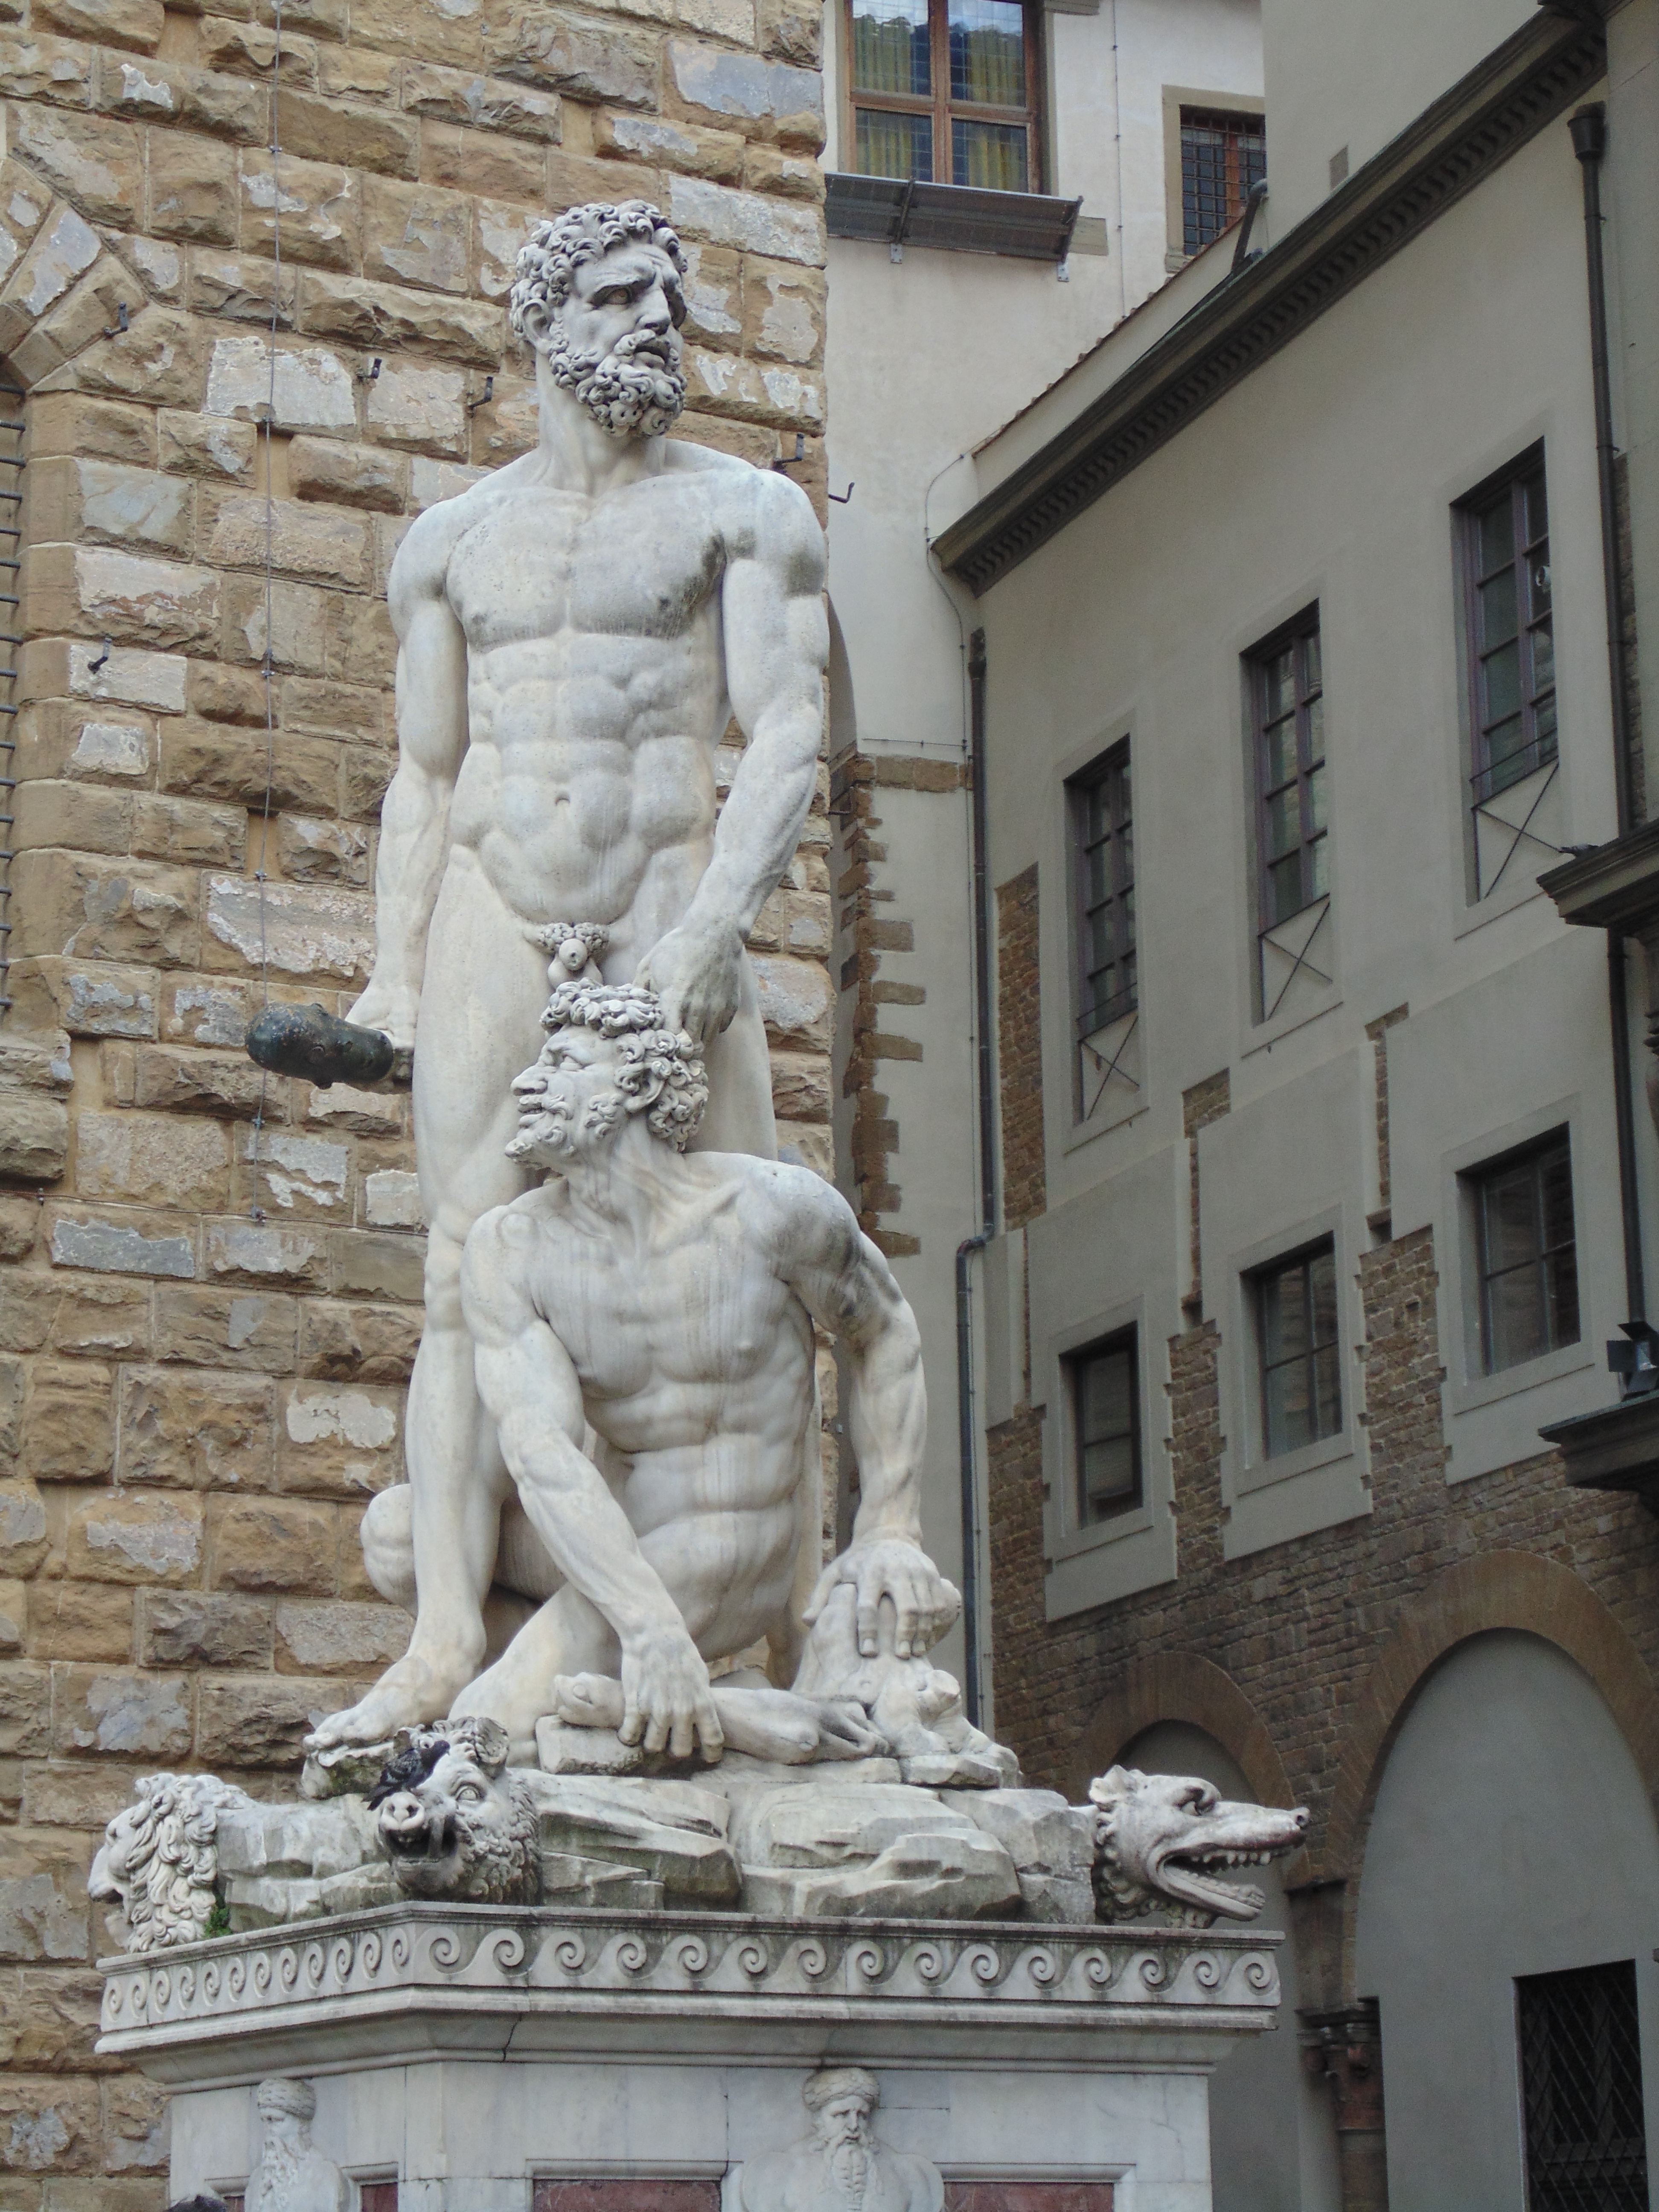
david, statue, florence, michelangelo, italy, sculpture, famous, landmark, italian, travel, renaissance, piazza